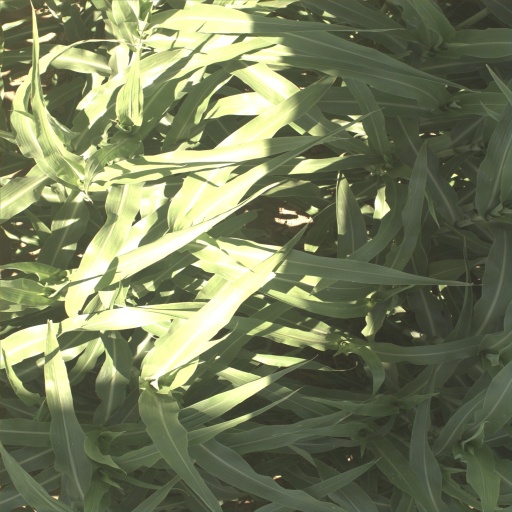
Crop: sorghum